Timeline of the COVID-19 pandemic in New York City

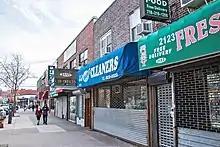
Closed non-essential retailers in Morris Park, the Bronx, during the COVID-19 pandemic

The hospital ship arrived in New York Harbor on March 30. Field hospitals were also set up in several places citywide. Refrigerator trucks were set up on city streets outside hospitals to accommodate the overflow of bodies of the deceased. On March 31, the first death of a child from COVID-19 in New York City was recorded.